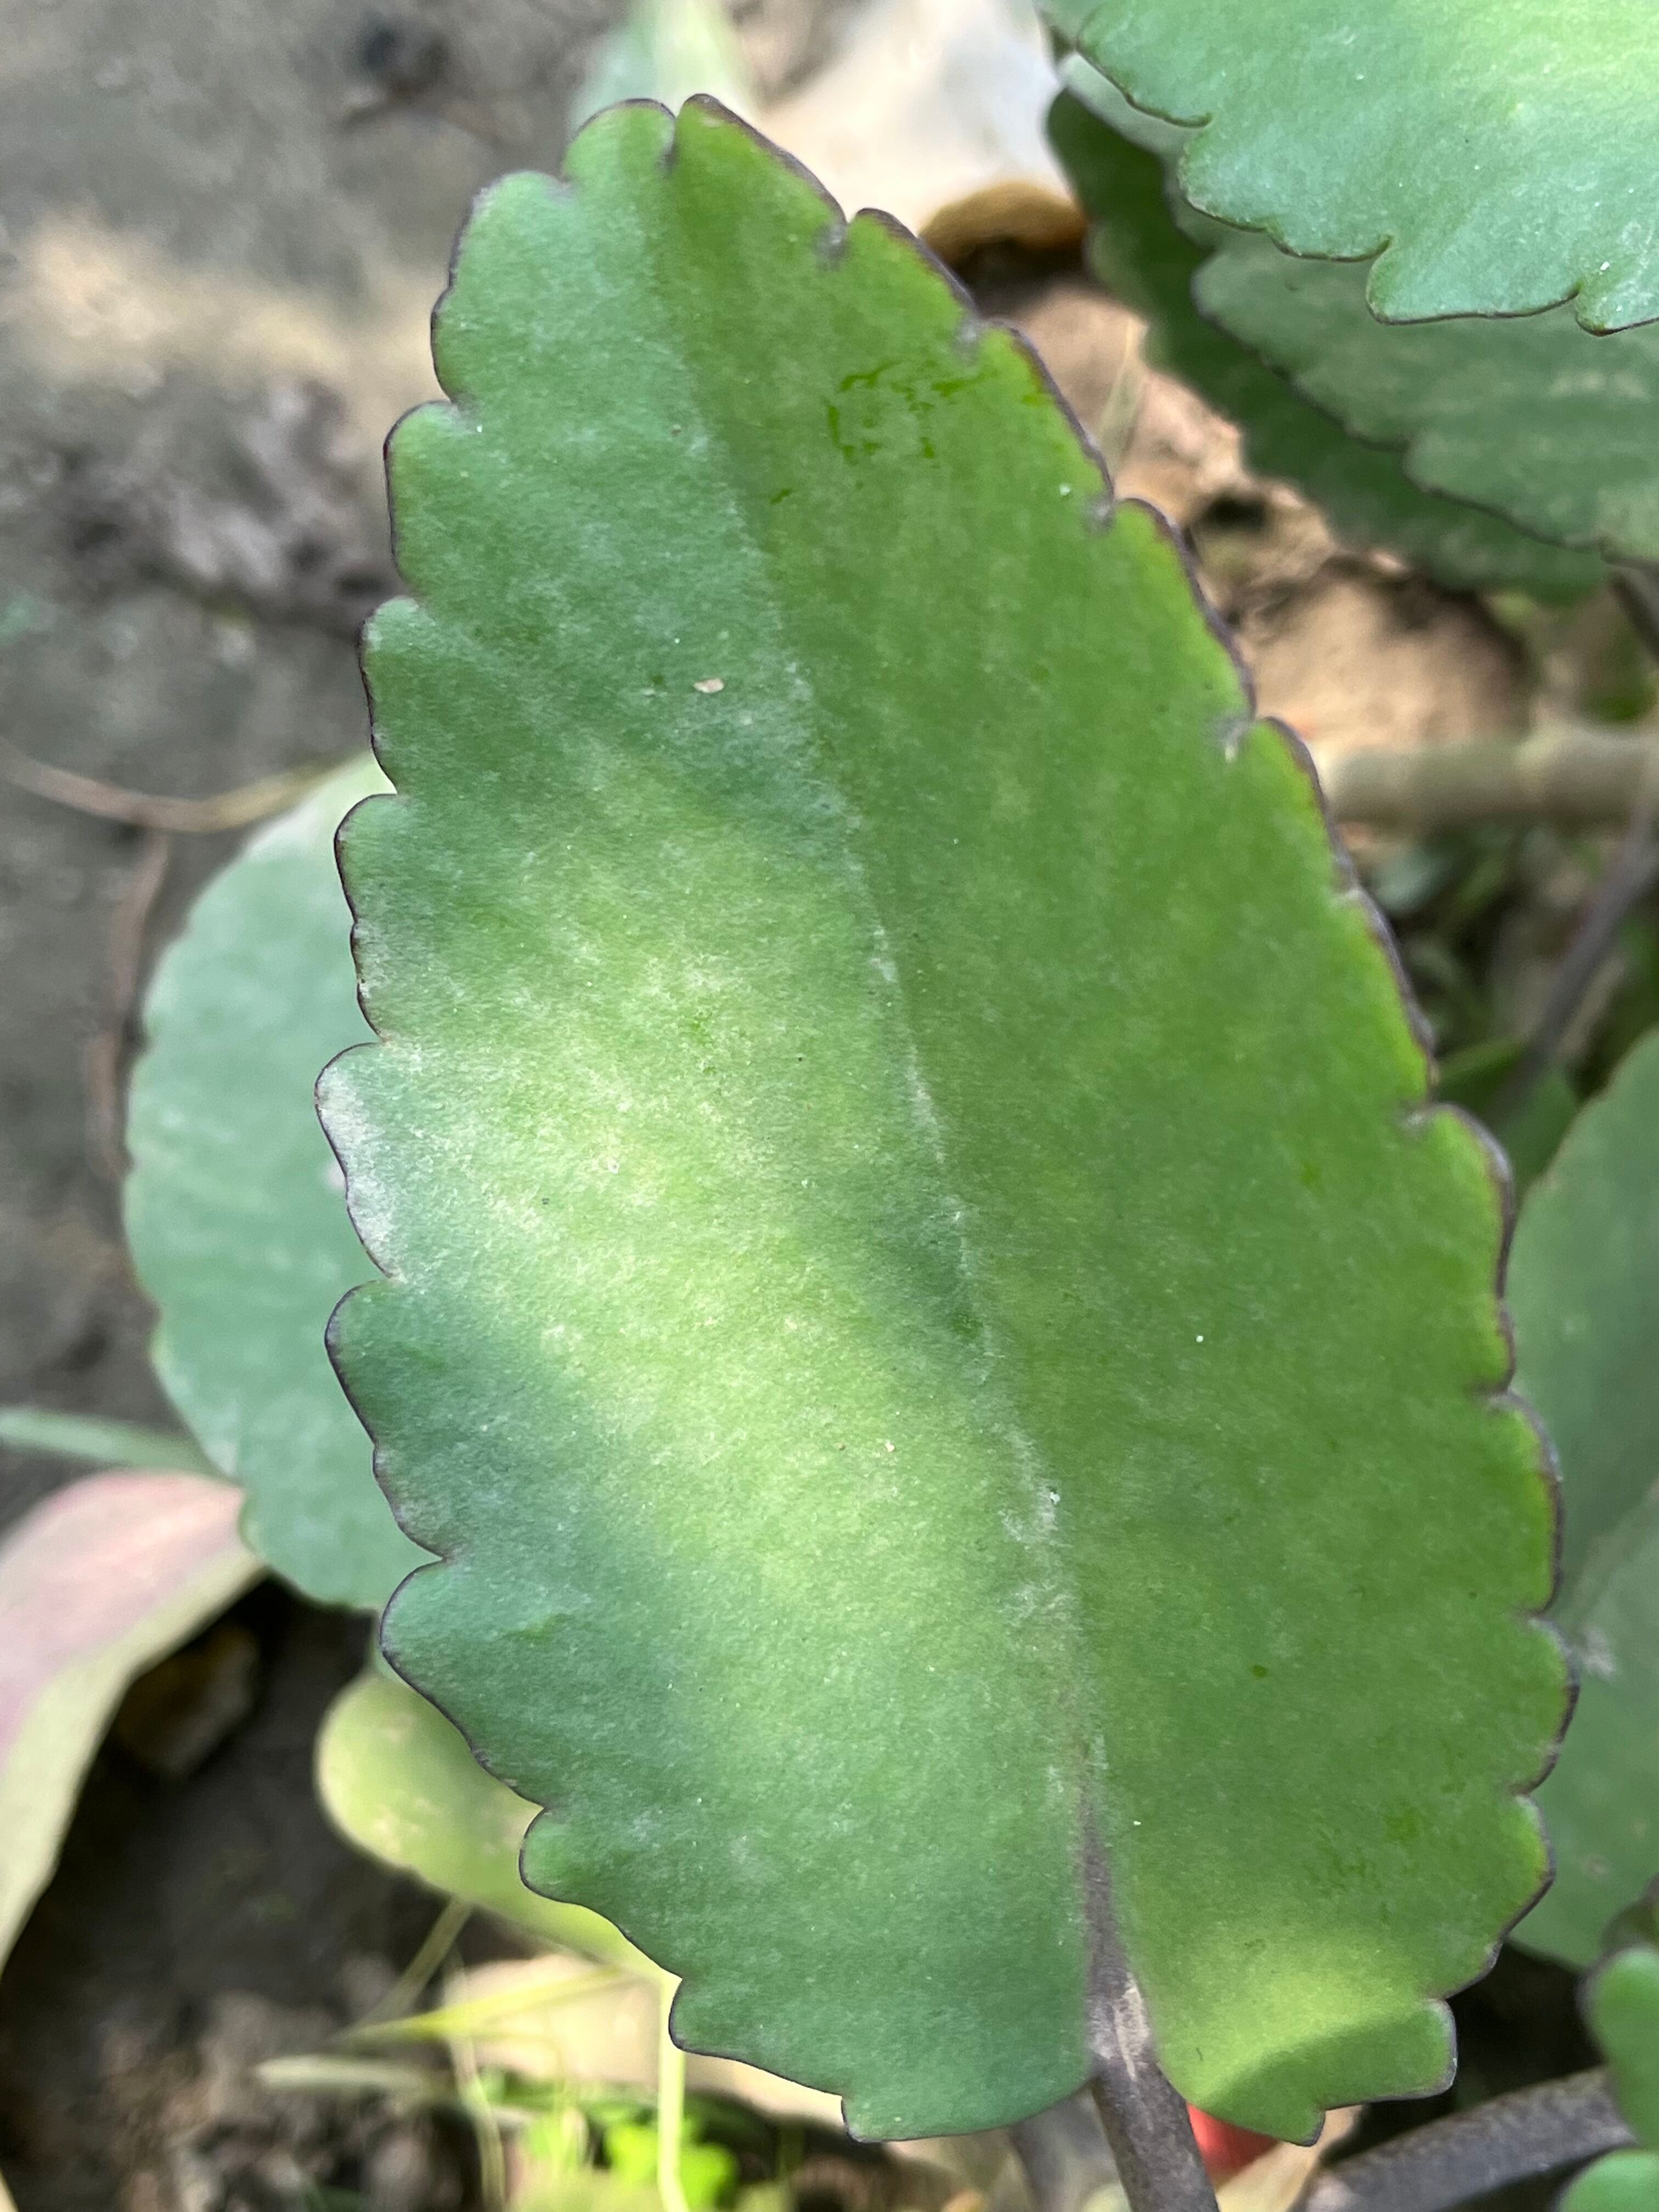
Plant species: kalanchoe-pinnata